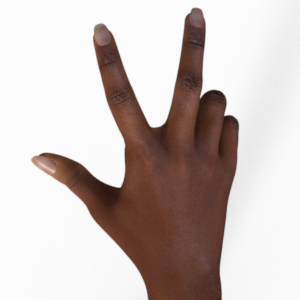
Label: scissors